Tauriel

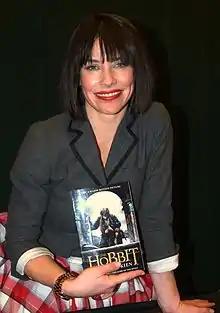
Actress Evangeline Lilly, who plays Tauriel, had been a fan of Tolkien since she was 13.

Although the character Tauriel does not appear in this story, she was created to be the head of the Elven guard by Peter Jackson and his writing partners Philippa Boyens and Fran Walsh (who is also Jackson's wife and producing partner) in order to expand the world of the elves of Mirkwood Forest and to bring another woman to the cast, which is otherwise dominated by men. Tauriel is a Silvan Elf, which means she is of a much lower order than the elves that had previously been seen in "The Lord of the Rings" film series, and holds a lower social status than characters like Arwen, Galadriel, Elrond, and Legolas. A Woodland Elf, her name has been translated as "Forest Daughter."